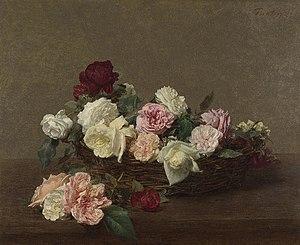
Power, Corruption and Lies est le deuxième album studio du groupe anglais New Order, sorti en 1983.